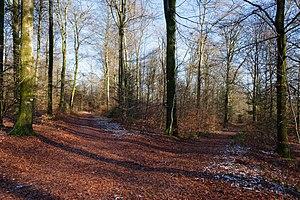
Un Parc naturel de Wallonie est en Région wallonne une réserve naturelle présentant un paysage caractéristique visant à la protection de la nature et au développement rural. Un parc naturel wallon n'est donc pas une réserve naturelle au sens stricte; le partenariat mis en place assure la protection du patrimoine naturel et paysager, ainsi que le développement rural. Les parcs naturels wallons sont plutôt basé sur le modèle français de parcs naturels régionaux, et sont donc plutôt à rapprocher des Regionaal Landschappen flamands ou des Nationaal Landschappen néerlandais.
Le Parc naturel de Gaume est un parc naturel de Belgique, en Région wallonne, créé par l'arrêté du Gouvernement wallon du 18 décembre 2014.
Florenville est une ville francophone de Belgique située en Région wallonne dans la province de Luxembourg.